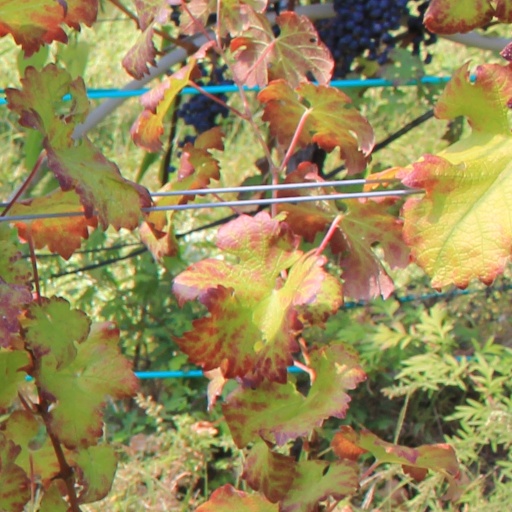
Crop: grape